Mercedes-Benz COMAND

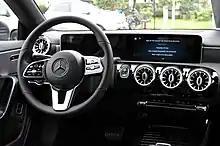
MBUX in a Mercedes-Benz CLA

The COMAND name is no longer in use and has been replaced by MBUX in many Mercedes-Benz vehicles. A second-generation system, called "My MBUX", is being introduced to the new W223 series S-Class.